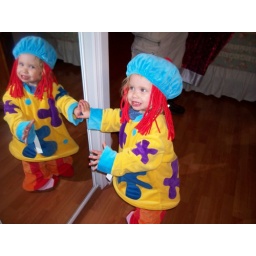
Who is that pretty girl in the mirror